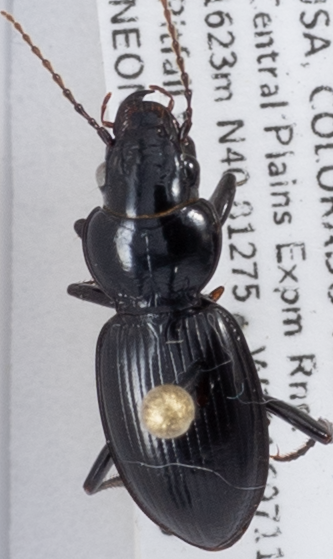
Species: Cyclotrachelus constrictus
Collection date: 2018-07-19
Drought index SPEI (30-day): -0.9
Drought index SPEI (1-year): -0.1
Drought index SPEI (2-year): -0.46